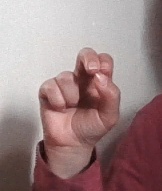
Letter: gaaf